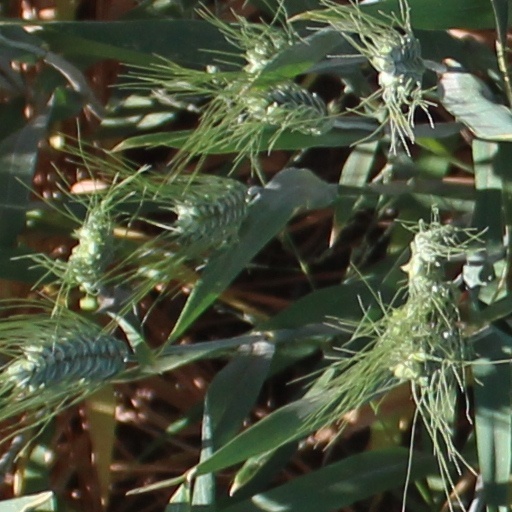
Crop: wheat